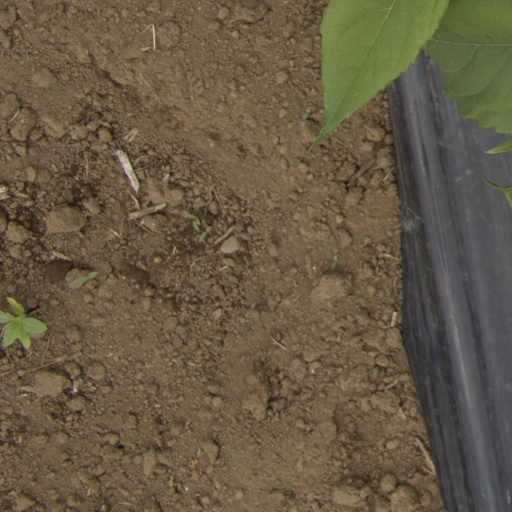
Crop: Jerusalem artichoke